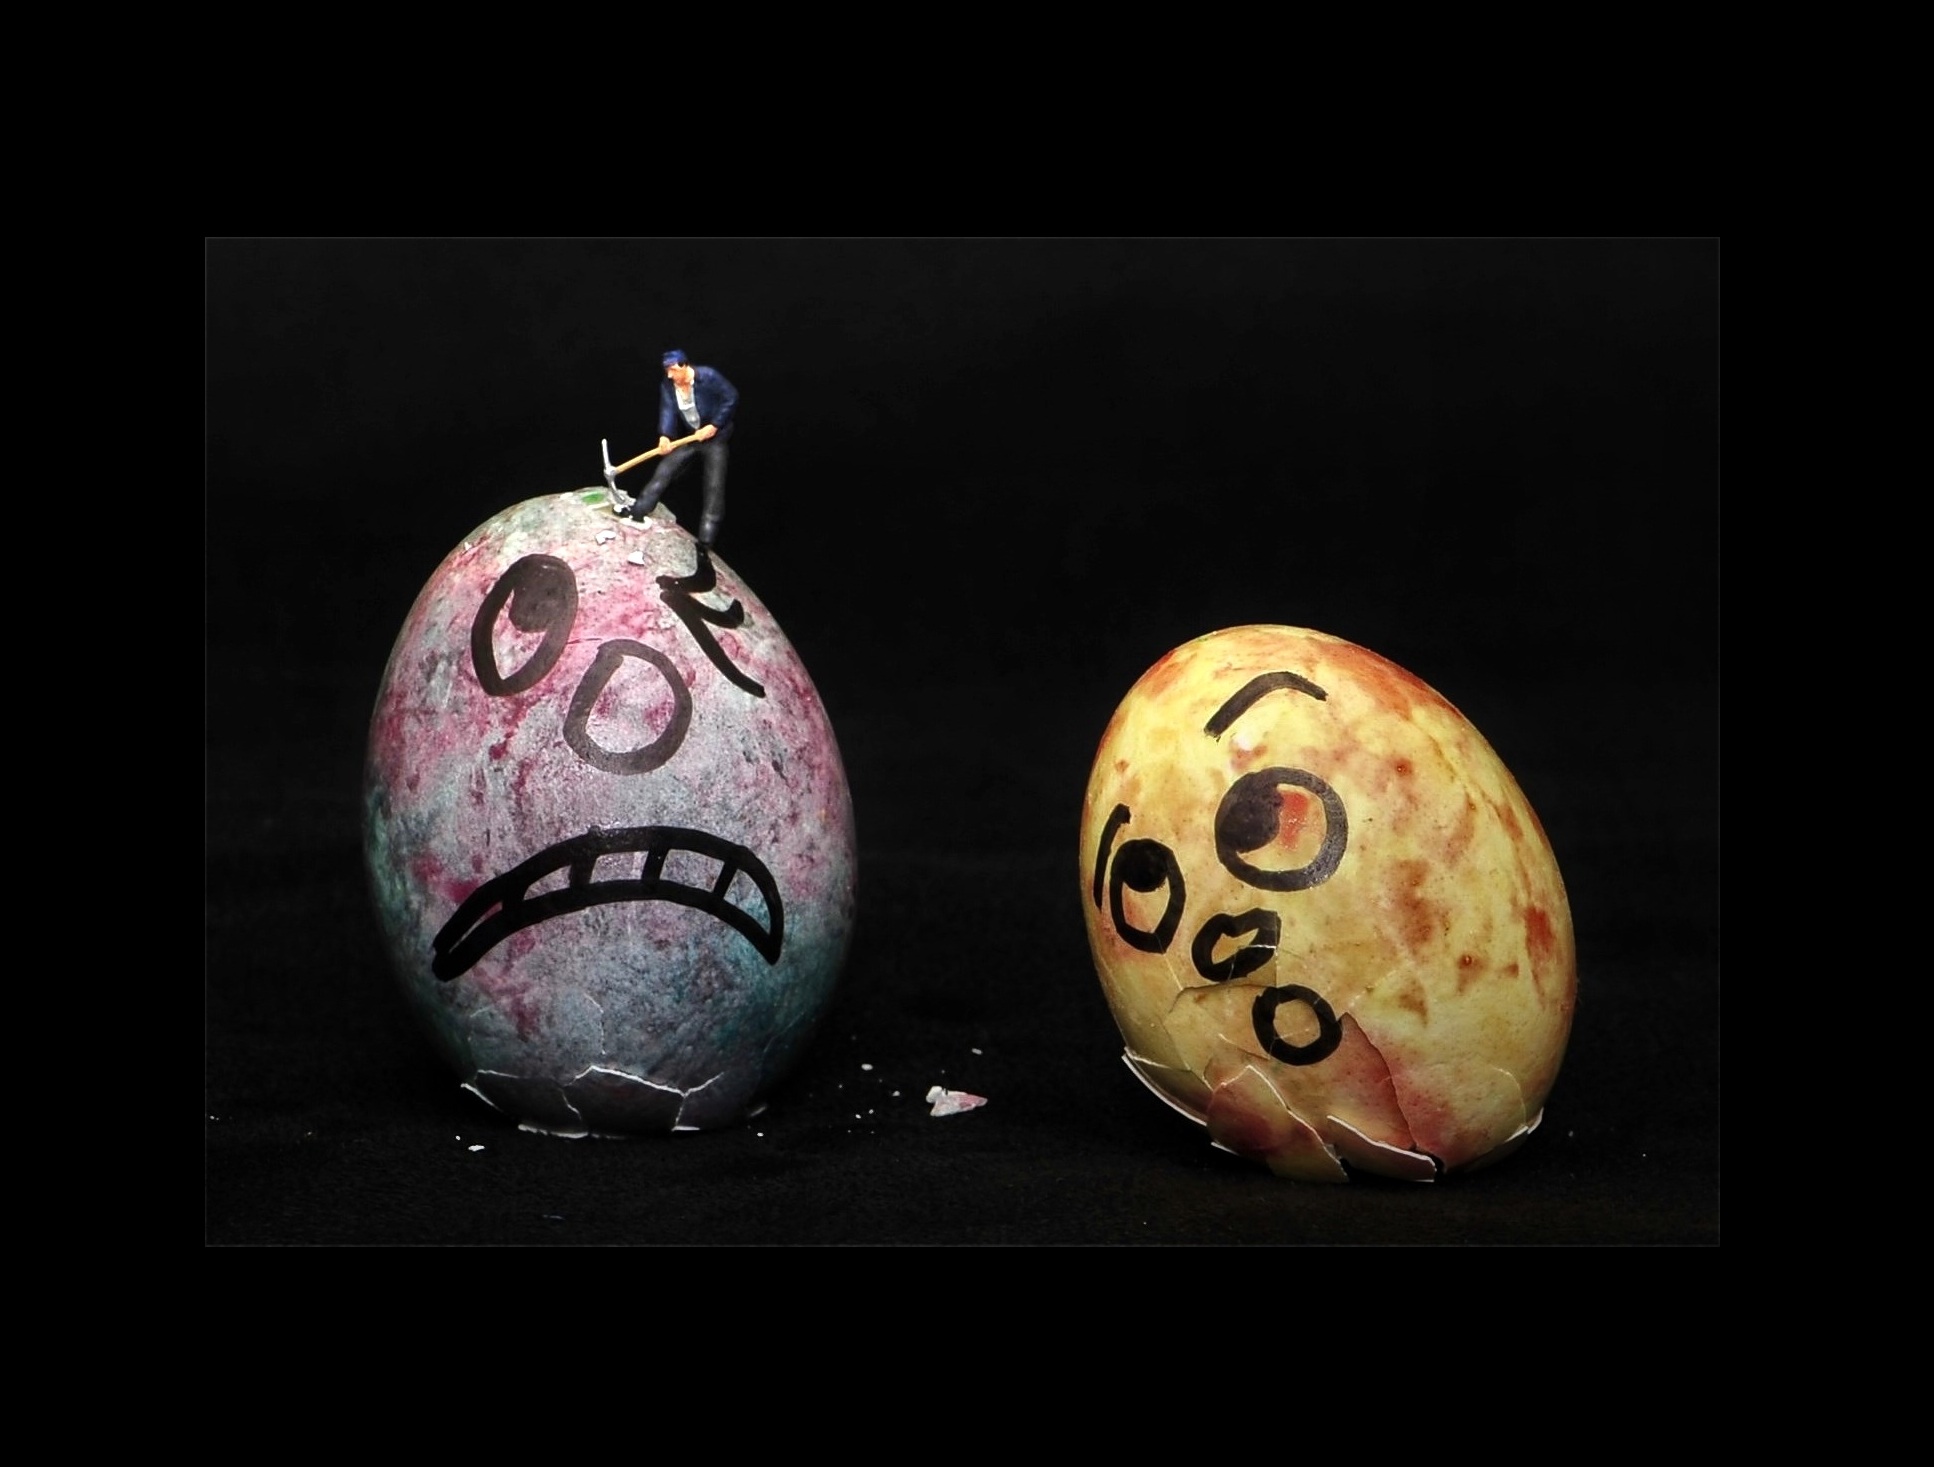
egg, jewellery, art, ball, sphere, easter, shape, easter eggs, little people, tiny people, fashion accessory